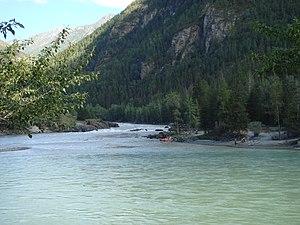
La rivière Argout est un cours d'eau de Russie, en Sibérie, et un affluent du Katoun en rive droite, donc un sous-affluent de l'Ob.